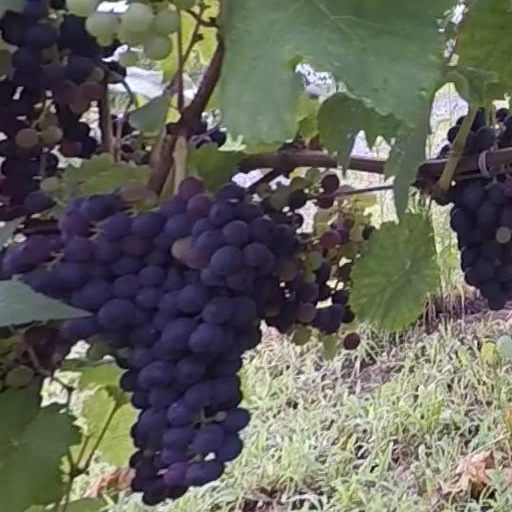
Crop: grape